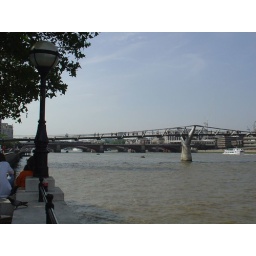
Millennium bridge over the river Thames